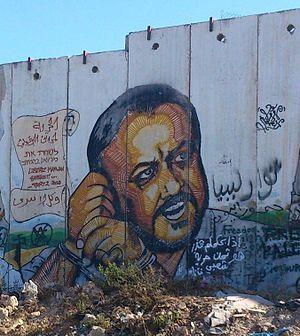
Portrait de Marouane Barghouti peint sur le mur de séparation israélien à Kalandia, point de passage entre Jérusalem et Ramallah.
Marouane Hassib Ibrahim Barghouti, né le 6 juin 1959 à Kobar, est un homme politique et chef de groupe armé palestinien. Membre du Conseil législatif palestinien depuis 1996 malgré son emprisonnement, il joue un rôle important durant la première et la seconde Intifada. Il est alors un chef de file du Tanzim, groupe paramilitaire du Fatah.